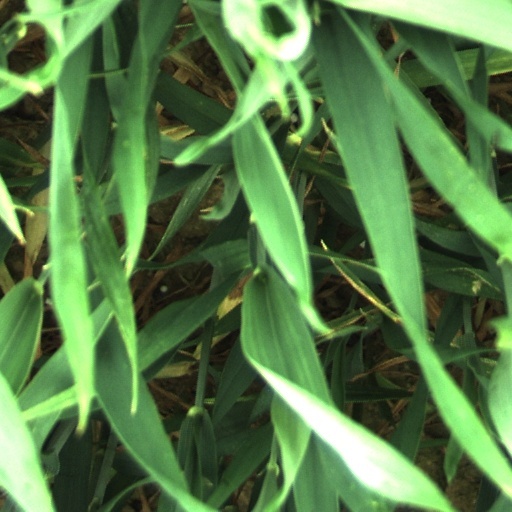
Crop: wheat